Copper Breaks State Park

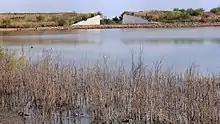
Copper Breaks Lake

The park has two bodies of water in it, Copper Breaks Lake and Big Pond. It also includes a portion of the official state Texas longhorn herd.